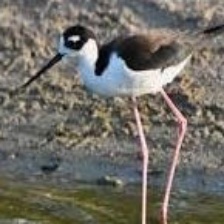
Species: BLACK NECKED STILT
Scientific name: HIMANTOPUS MEXICANUS